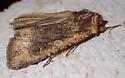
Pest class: cutworms